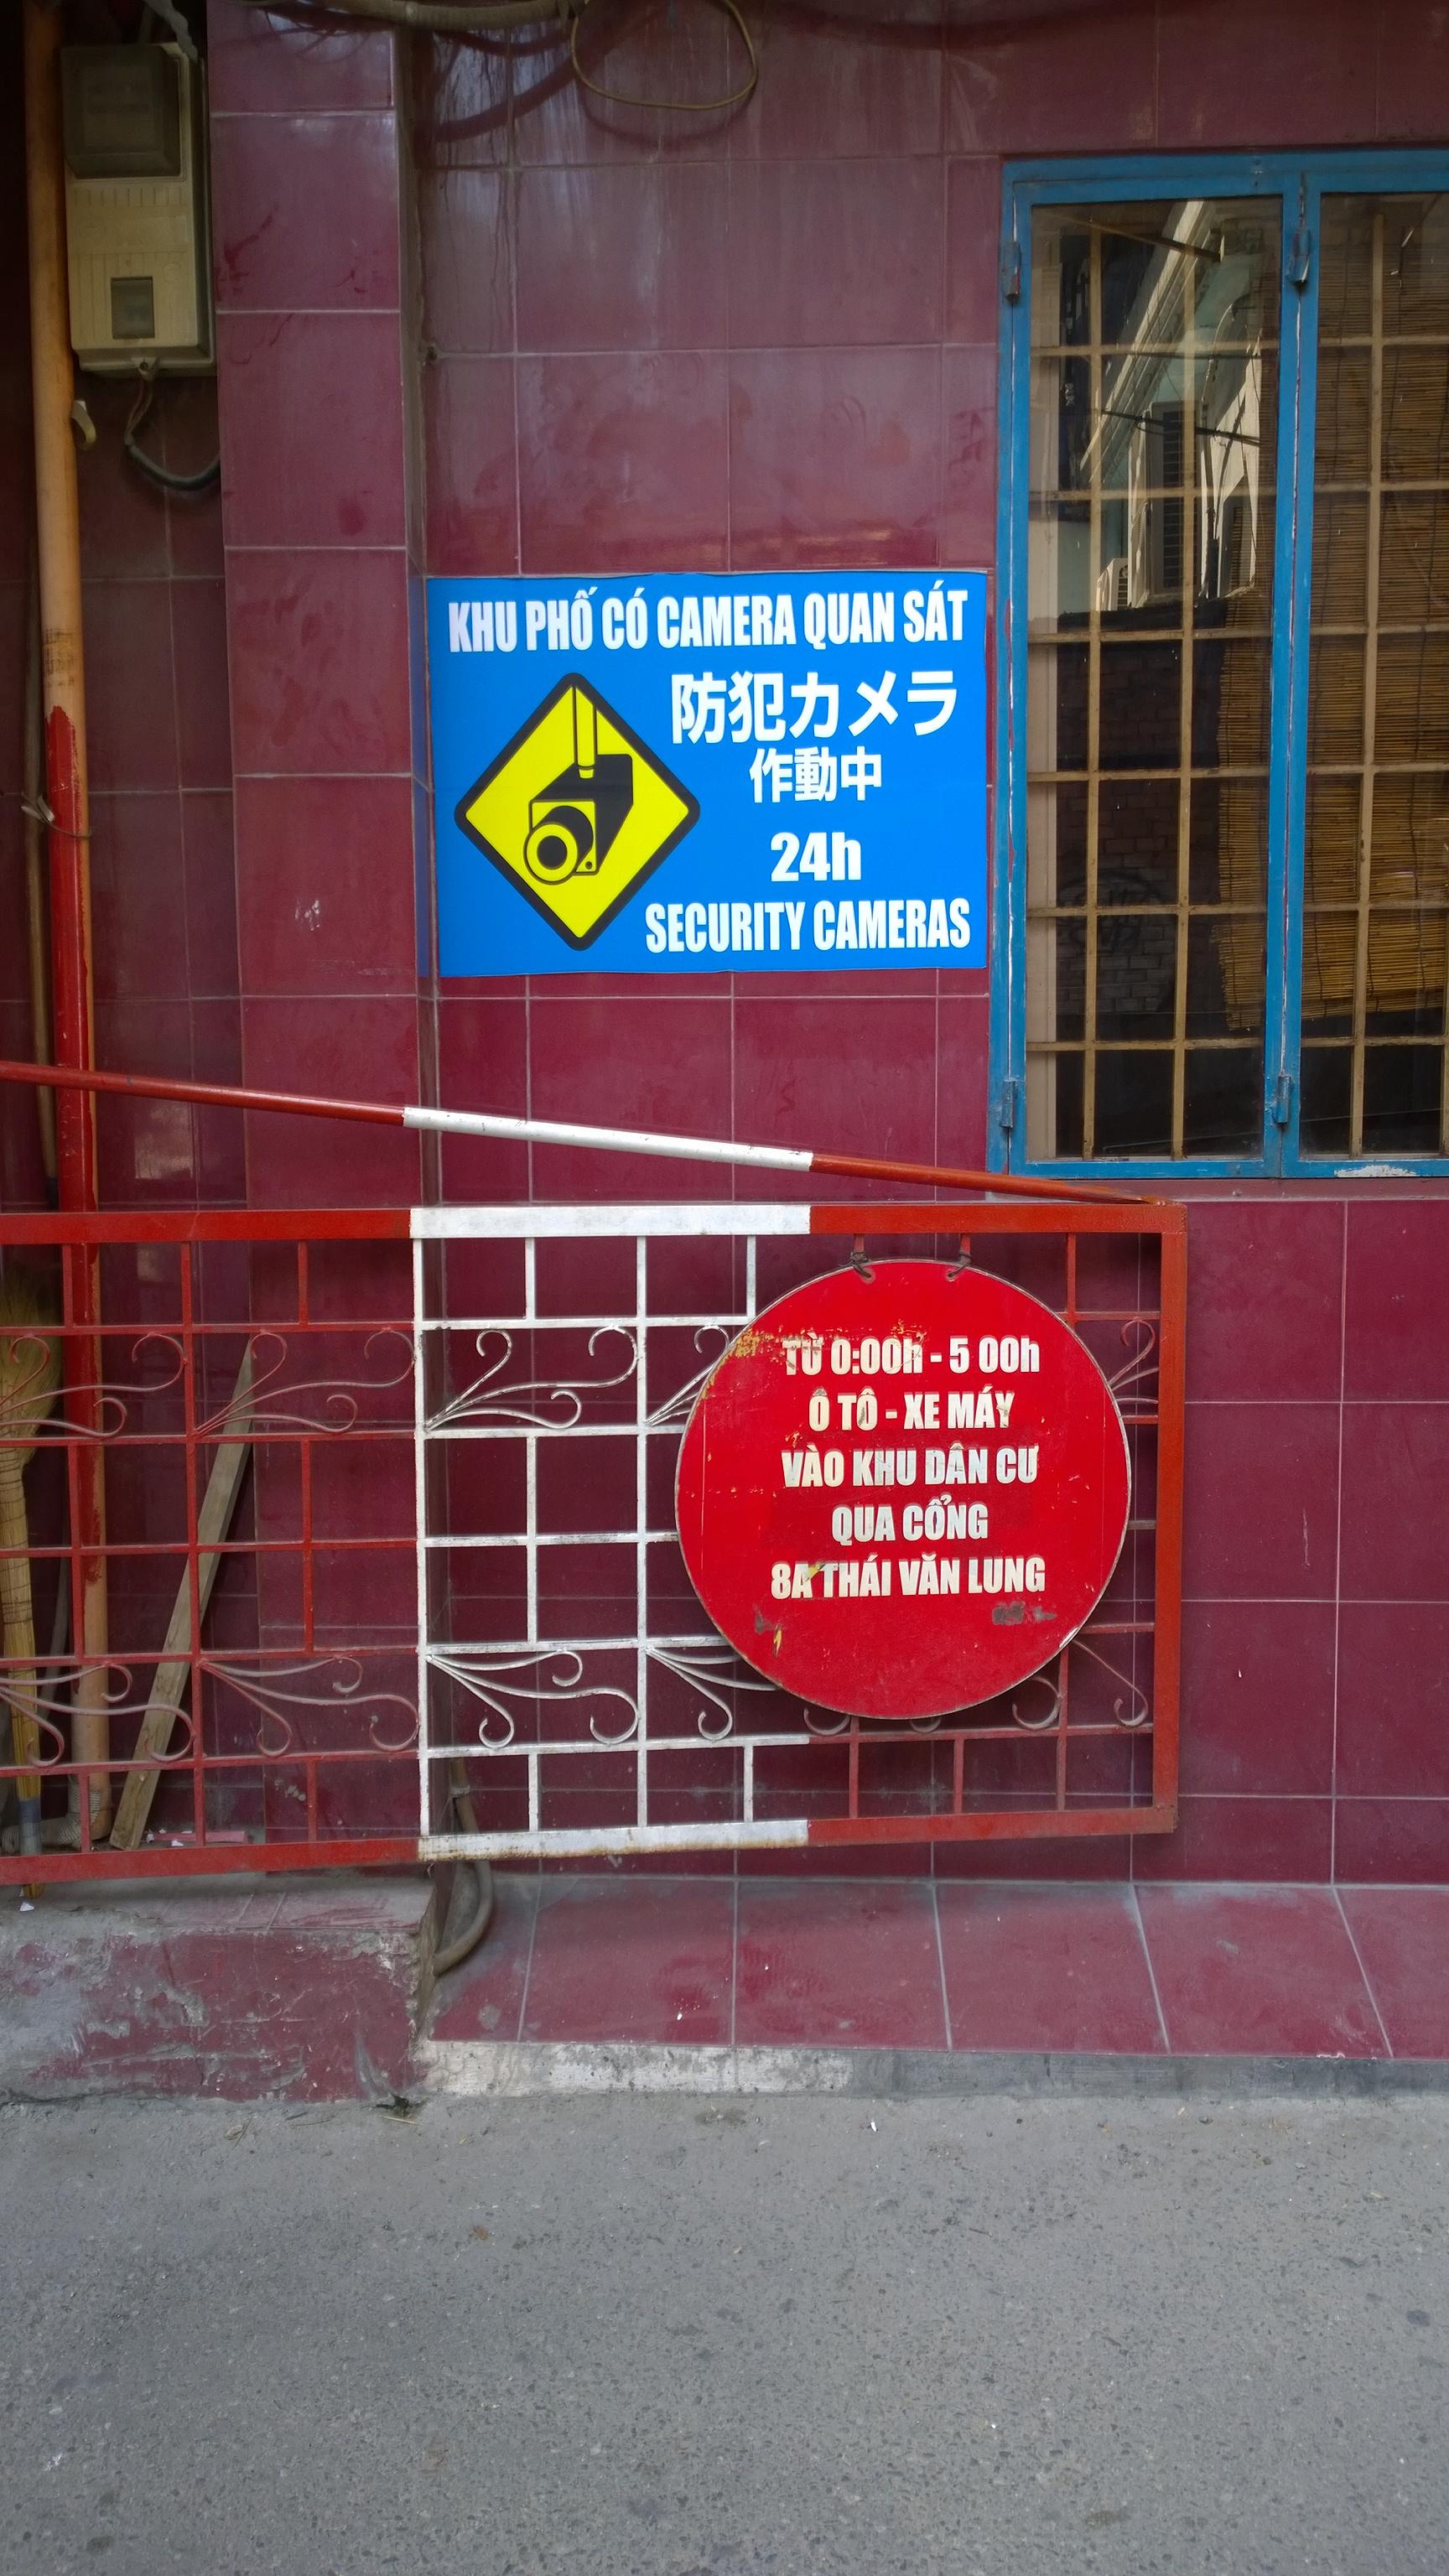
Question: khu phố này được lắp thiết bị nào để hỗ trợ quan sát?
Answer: khu phố được lắp camer